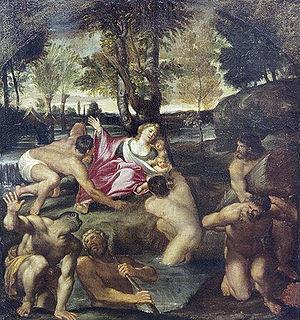
Latone et les paysans Lyciens
Francesco Albani dit l’Albane est un peintre italien baroque du XVIIᵉ siècle, qui fut surnommé le « peintre des Grâces » ou encore « l’Anacréon de la peinture ».
Latone et les paysans lyciens est un épisode des mythologies grecque et romaine, repris notamment dans les Métamorphoses d'Ovide.